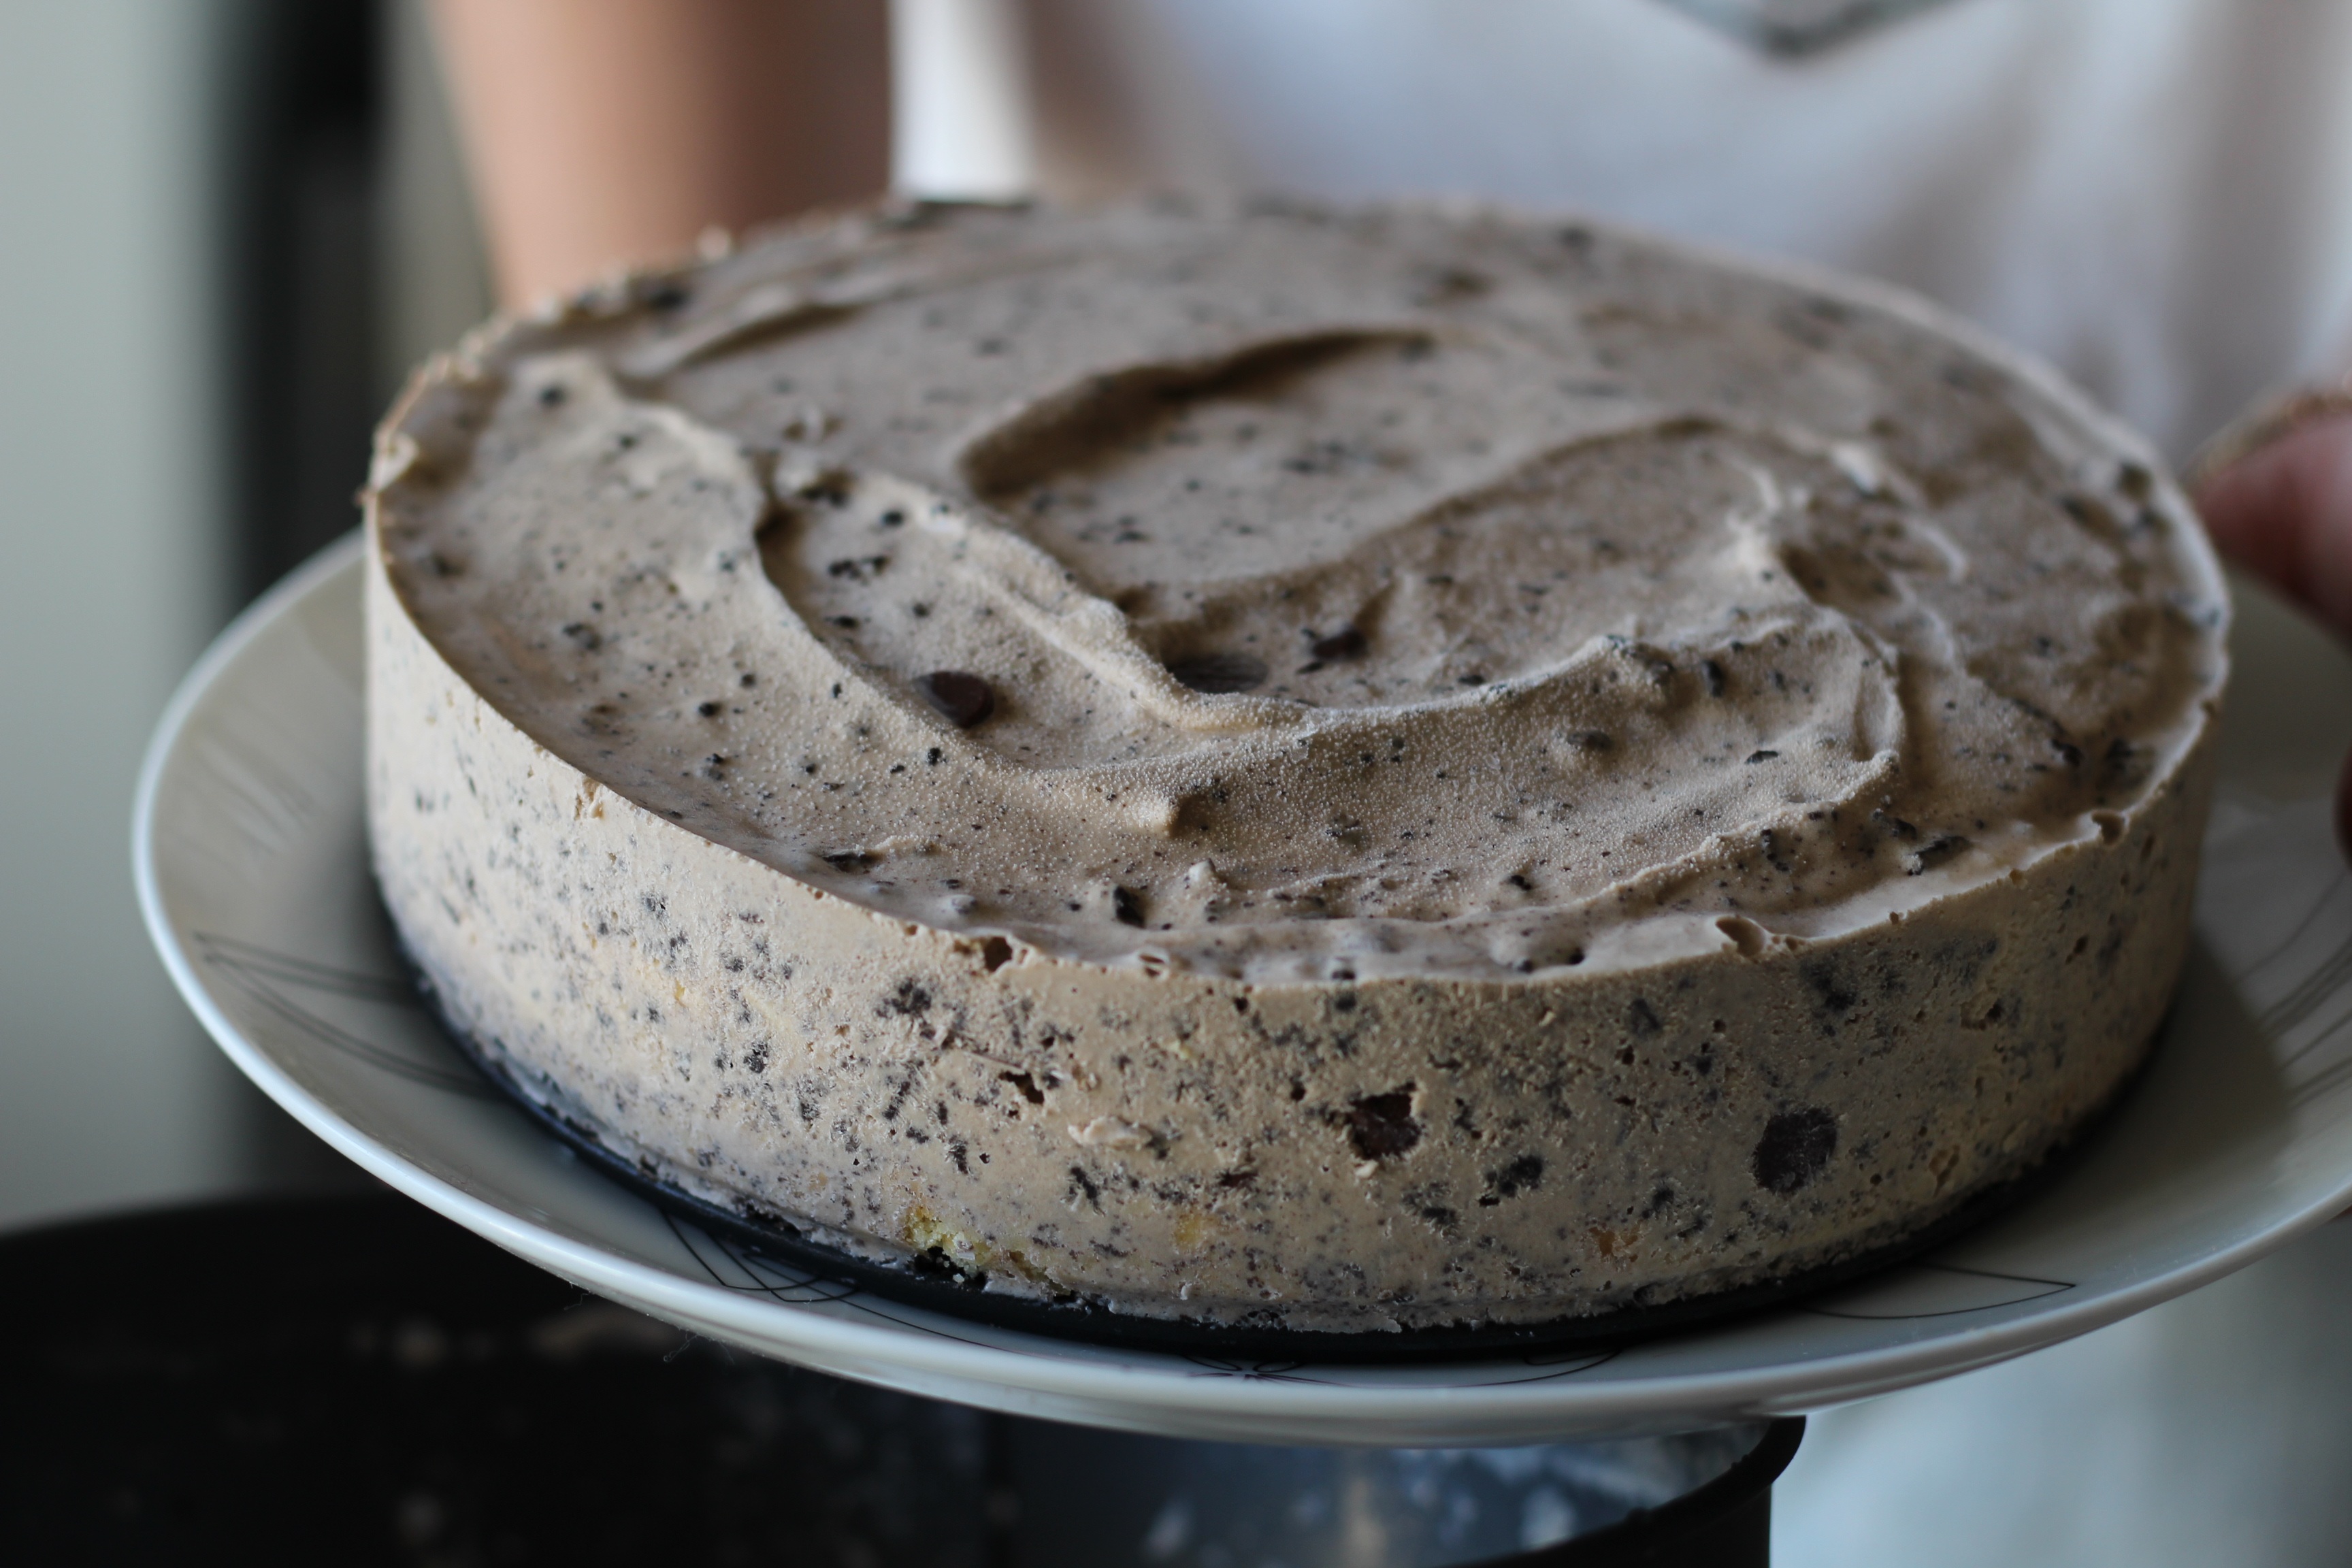
dish, meal, food, produce, plate, brown, breakfast, chocolate, baking, frosting, dessert, indulgence, delicious, cake, cheese, icing, party, oreo, treat, baked goods, buttercream, snack food